USS Utowana (SP-951)

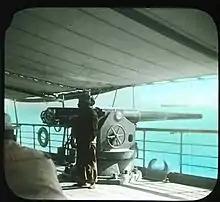
Rapid fire gun on the Utowana, 1899

About the time of the armistice, the armed trawler began to assist "Favorite" (SP-1385) in salvage and repair work. Following the armistice, she probably continued her salvage work.